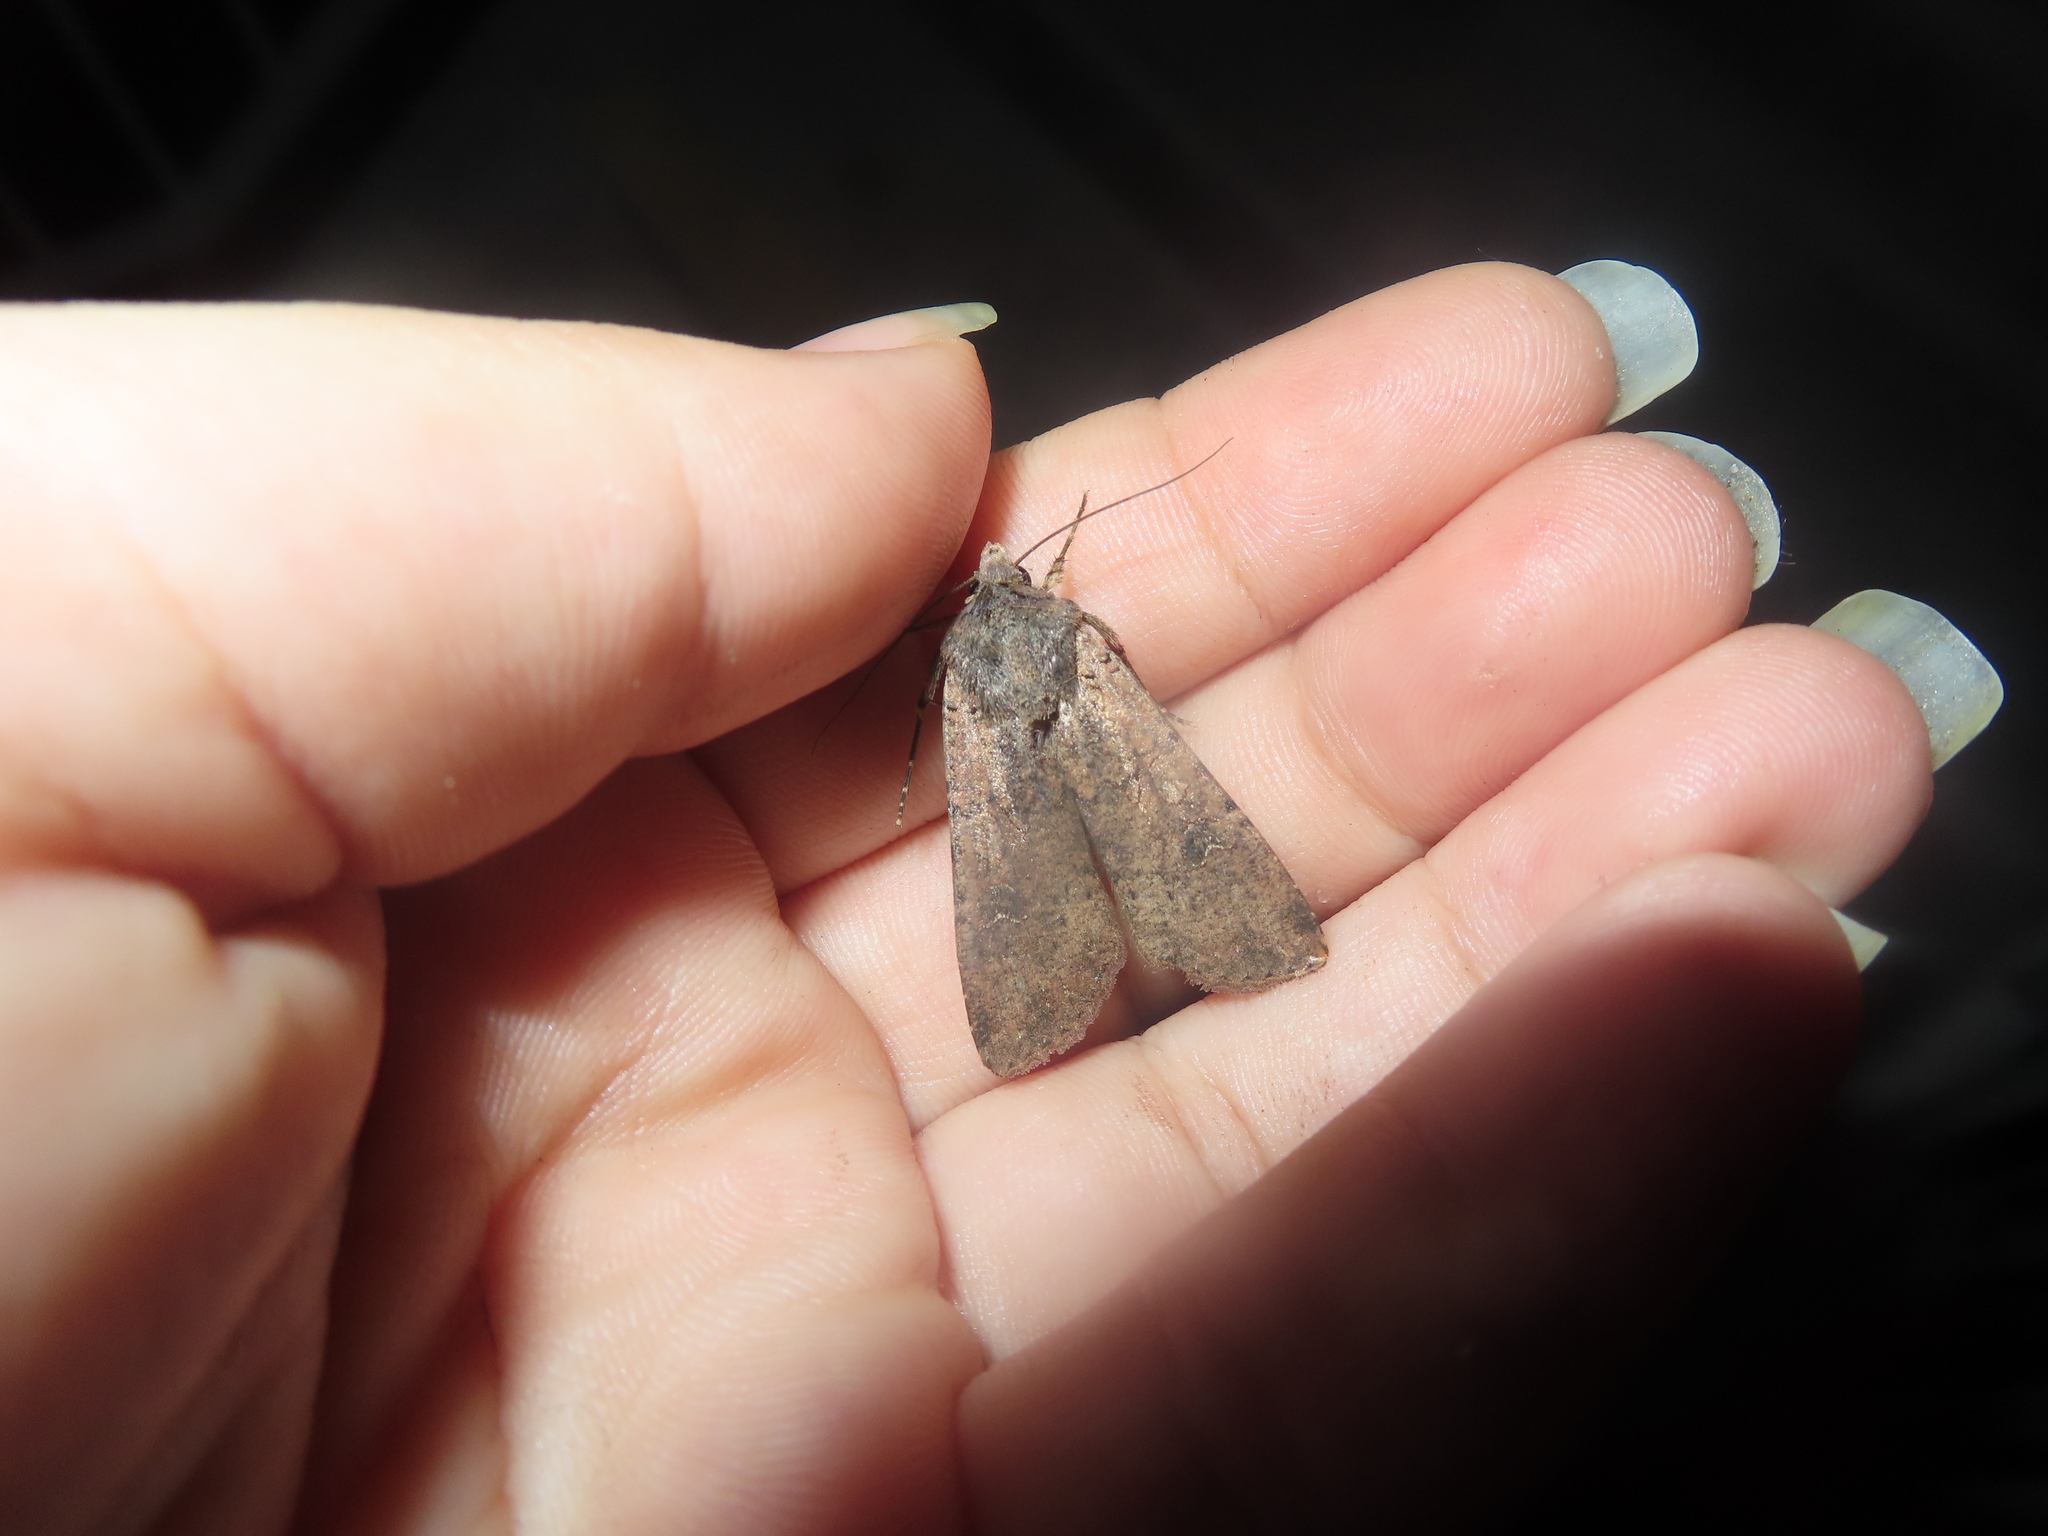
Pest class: cutworms